Kaiser Darrin

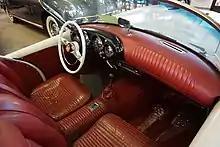
1954 Kaiser Darrin interior

The prototype Darrin was unveiled to the public in November 1952 (two months before General Motors debuted the Corvette) at the Los Angeles Motorama, an event founded by "Hot Rod" and "Motor Trend" publisher Robert E. Petersen in 1950 to cater to hot rod and custom car enthusiasts. Public and media response to the Darrin was positive, with the roadster dubbed "the sports car that everyone has been waiting for." At the 1953 New York Auto Show, Kaiser Motors announced that the Darrin would be available by that autumn. However, production models did not reach showrooms until January 1954, after the Corvette had entered the market.